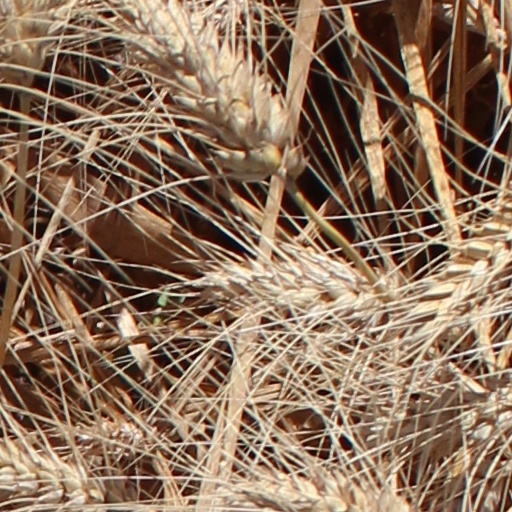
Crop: wheat